Deconstructing Harry

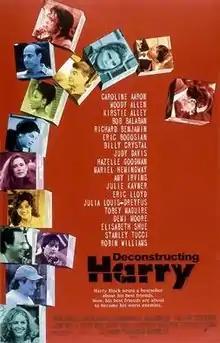
Theatrical release poster

Deconstructing Harry is a 1997 American black comedy film written, directed by, and co-starring Woody Allen, with an ensemble cast, including Caroline Aaron, Kirstie Alley, Bob Balaban, Richard Benjamin, Eric Bogosian, Billy Crystal and Judy Davis, as well as Jennifer Garner in her feature film debut. The film tells the story of a successful writer named Harry Block, played by Allen, who draws inspiration from people he knows in real life, and from events that happen to him, sometimes causing these people to become alienated from him.